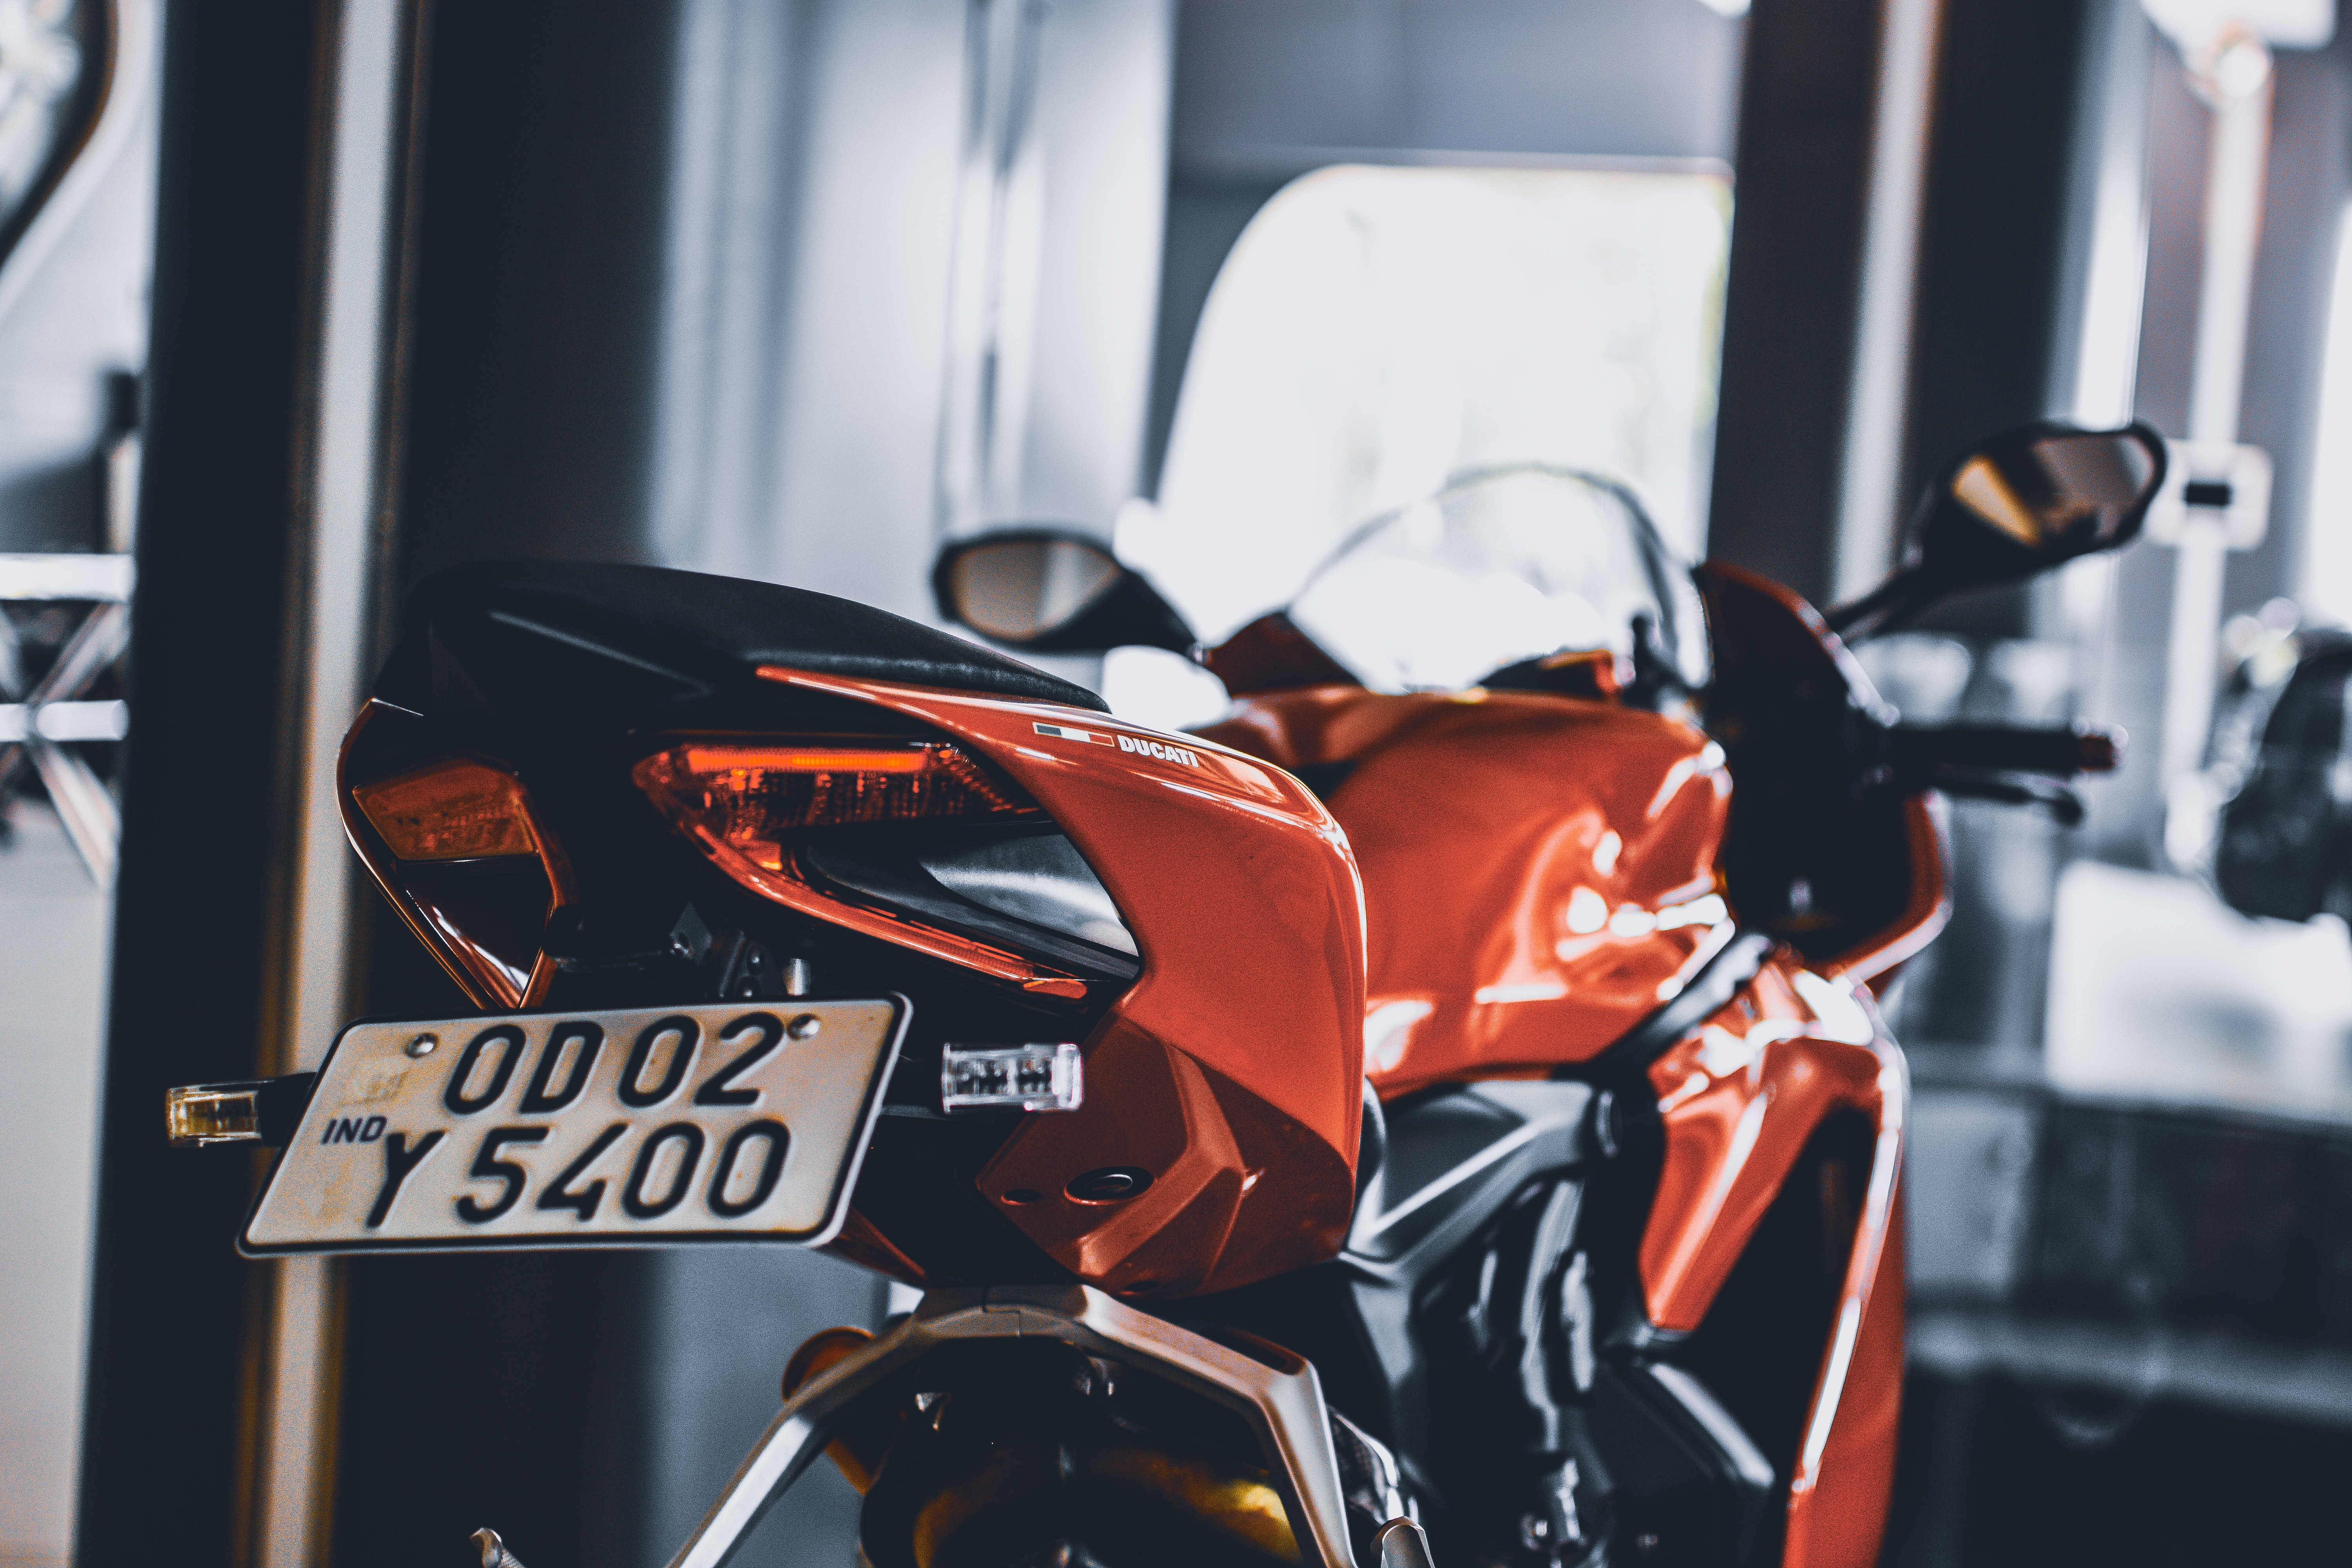
automotive design, transport, orange, vehicle, automotive exterior, motorcycle, automotive lighting, wheel, personal protective equipment, headlamp, car, rim, street, art